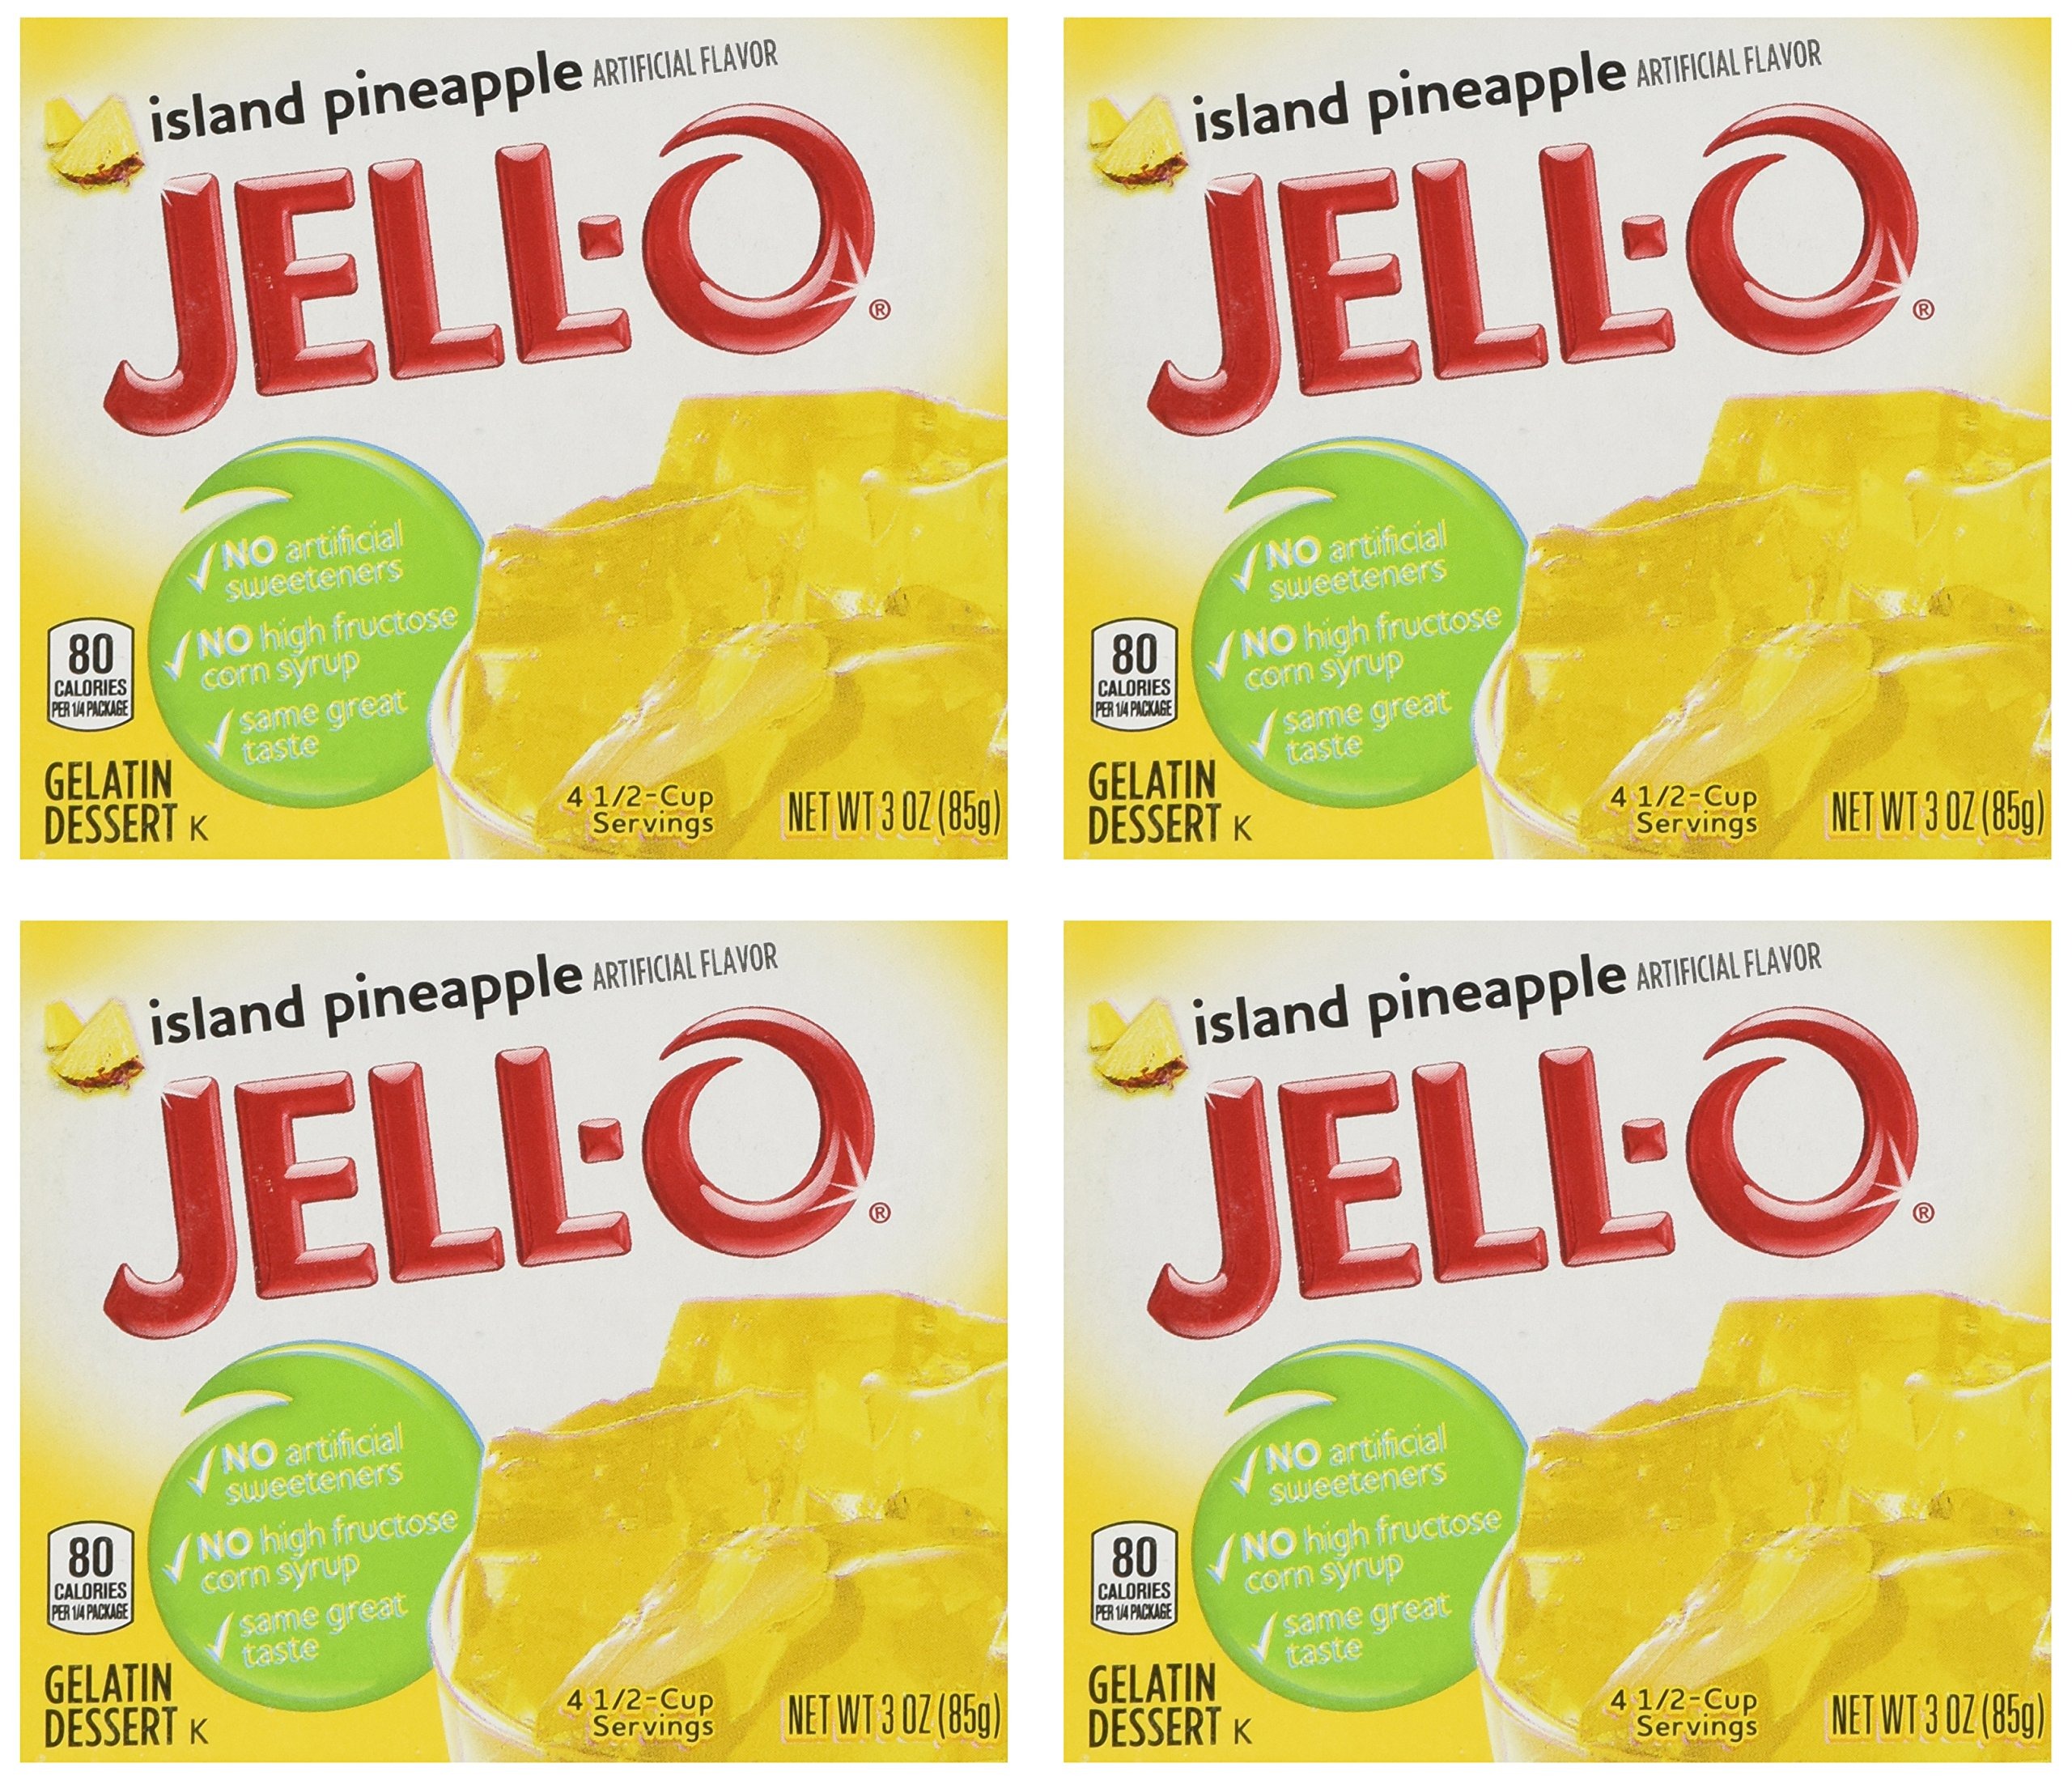
Item Name: Jell-O Island Pineapple Gelatin Mix, 3 oz Boxes (Pack of 4)
Product Description: Jell-O Gelatin Dessert, Island Pineapple, 3-Ounce Boxes (Pack of 4)
Value: 12.0
Unit: Fl Oz

Price: 6.69